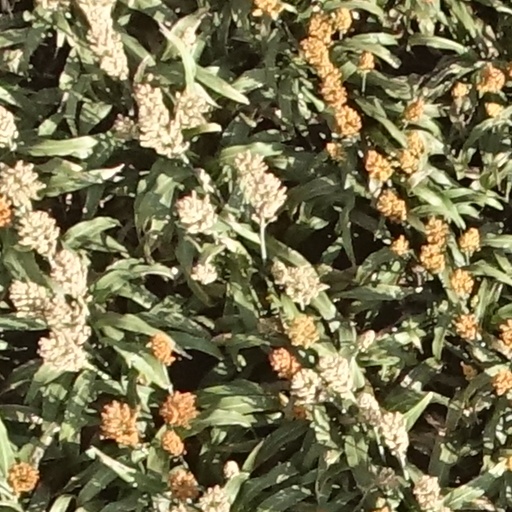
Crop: sorghum